Tony Mason (American football)

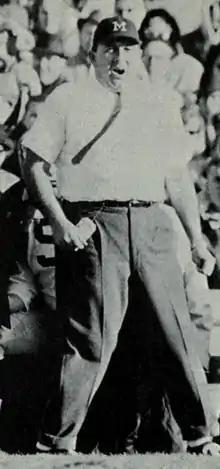
Mason from the 1965 "Michiganensian"

Anthony J. Mason (March 2, 1928 – July 23, 1994) was an American football coach. He was the head coach at the University of Cincinnati from 1973 to 1976 and at the University of Arizona in Tucson from 1977 through compiling a career college football record of